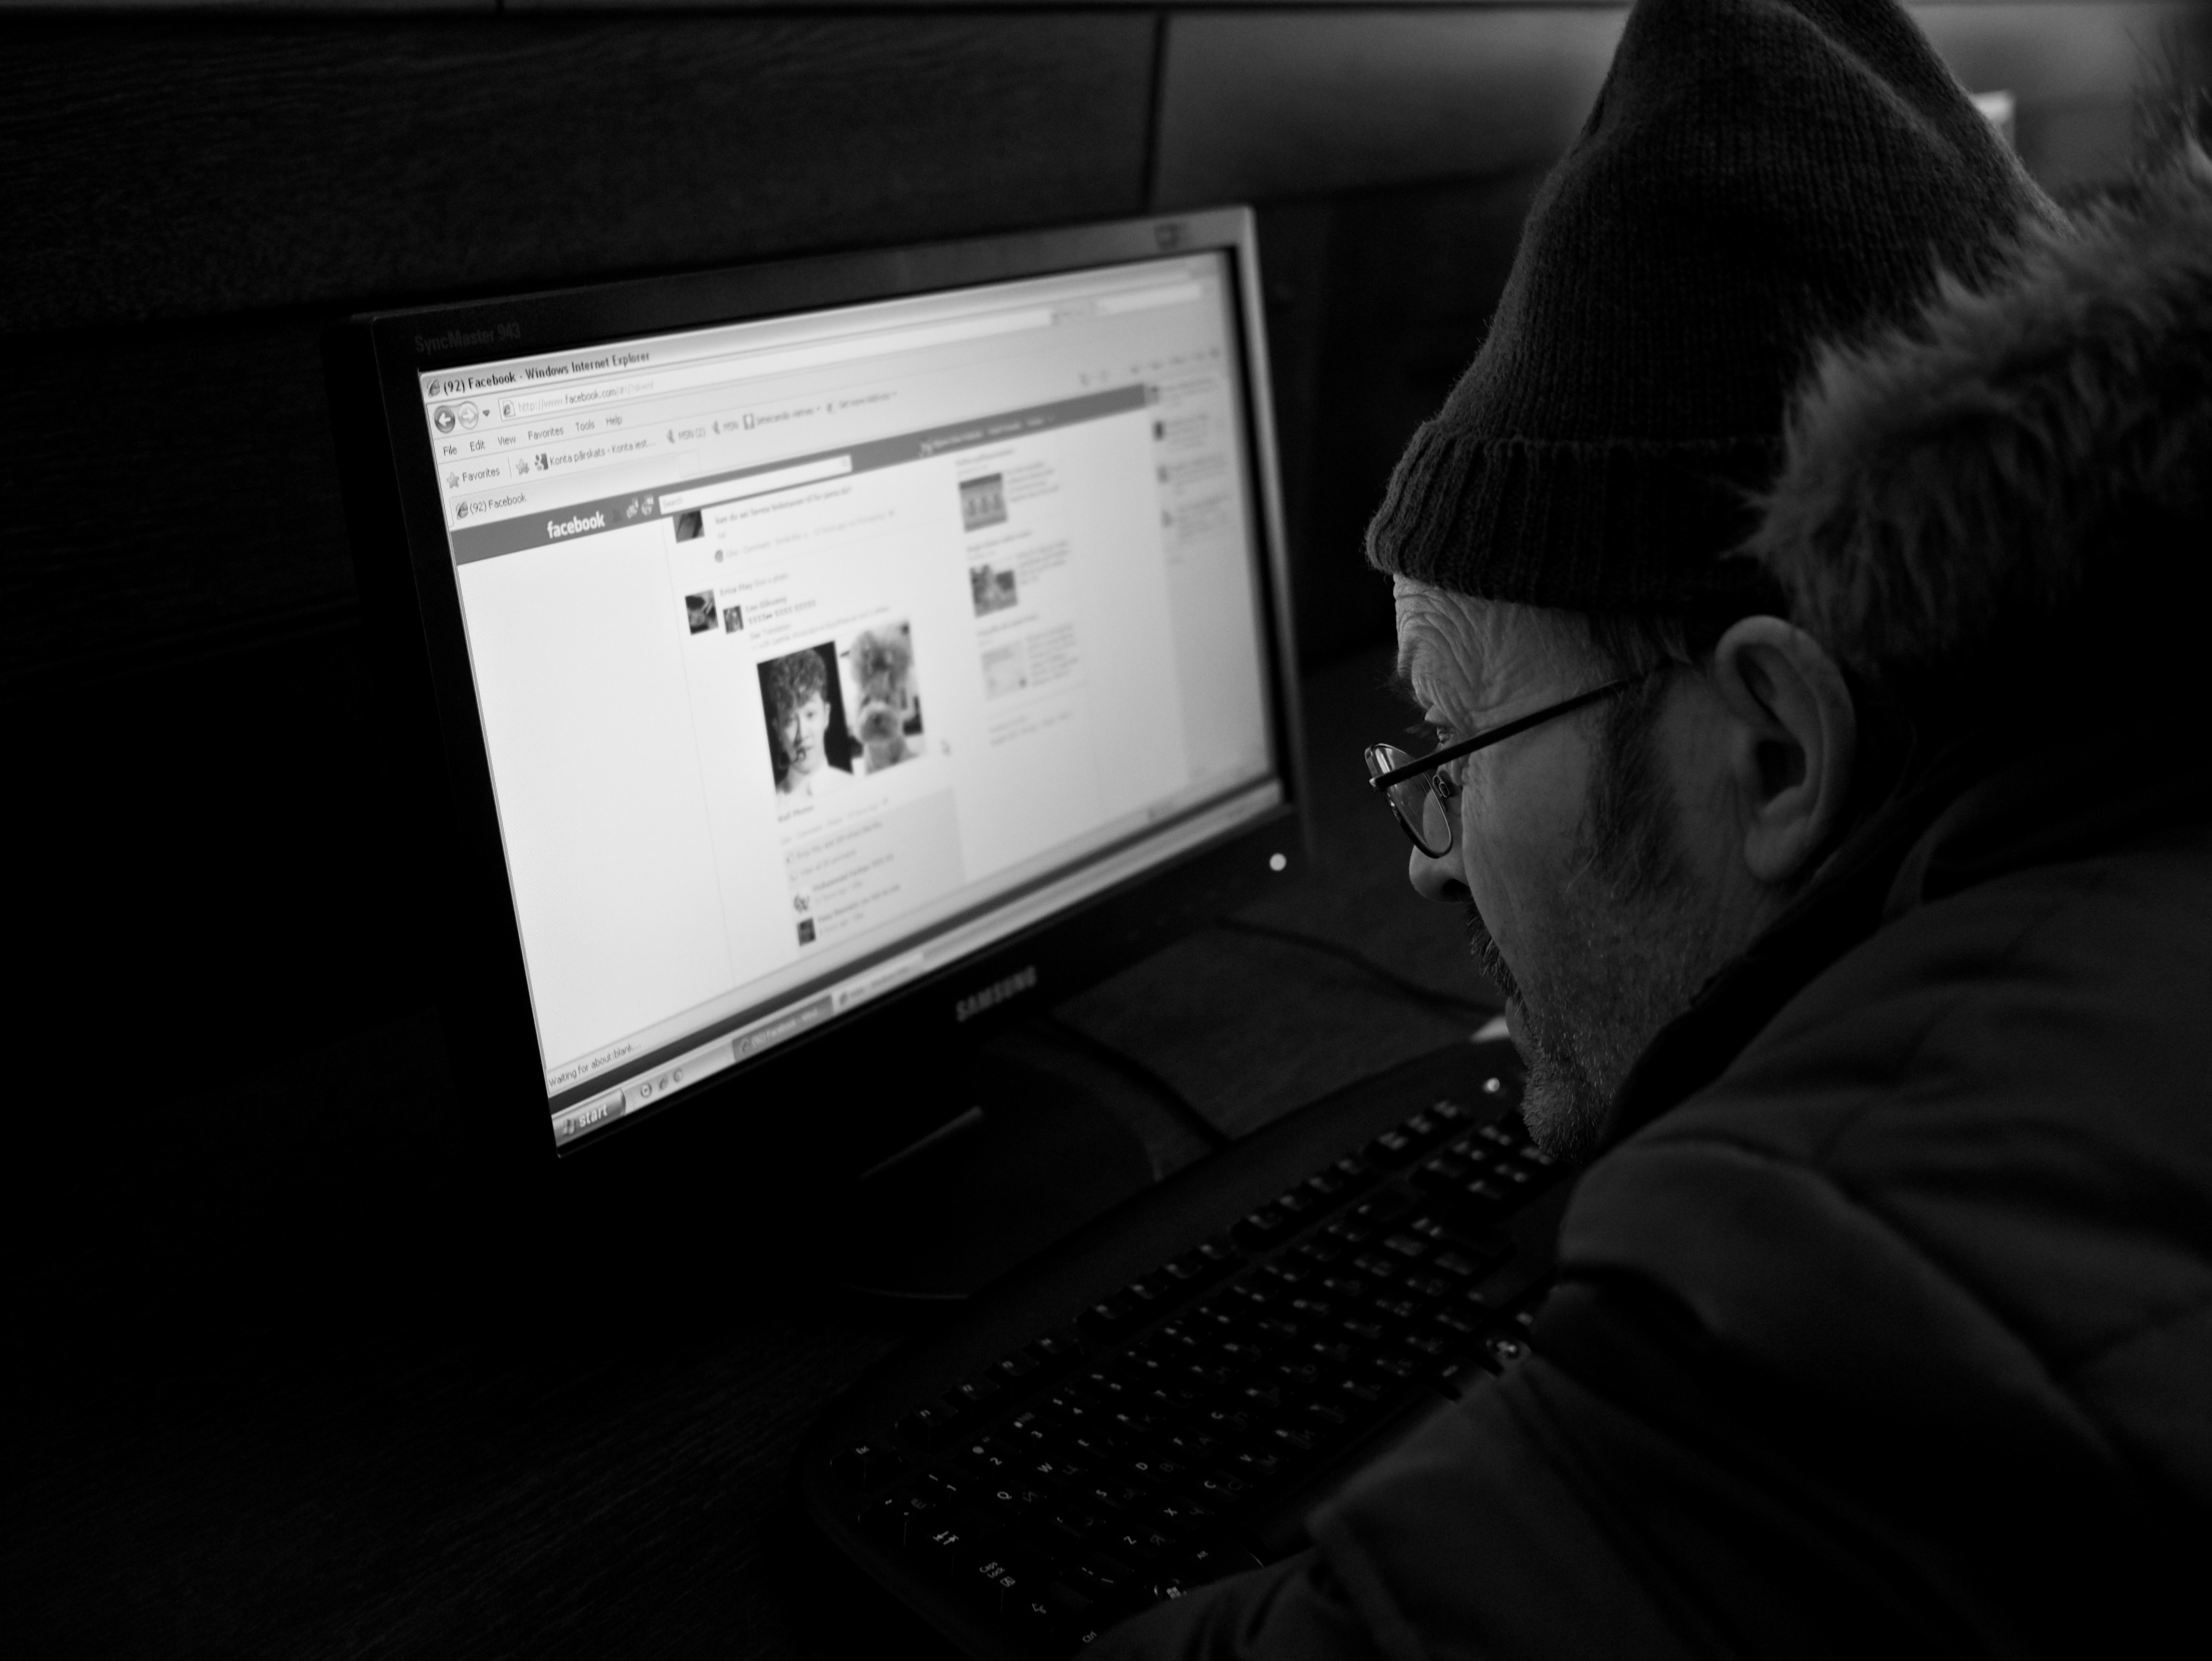
black and white, white, street, photography, ebook, training, darkness, black, monochrome, streetphotography, flickr, thomas, video, olympus, omd, image, fuji, leica, monochrom, leuthard, screenshot, hcb, thomasleuthard, editing, monochrome photography, film noir